Nokian lukio

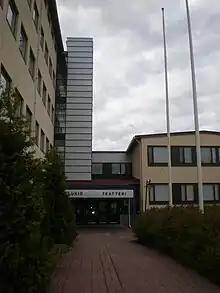
Nokia School

Nokian lukio (Nokia Senior High School) is a school located in the town of Nokia, Finland. There are about 415 students and 30 teachers. The principal of the school is Juha Sainio.